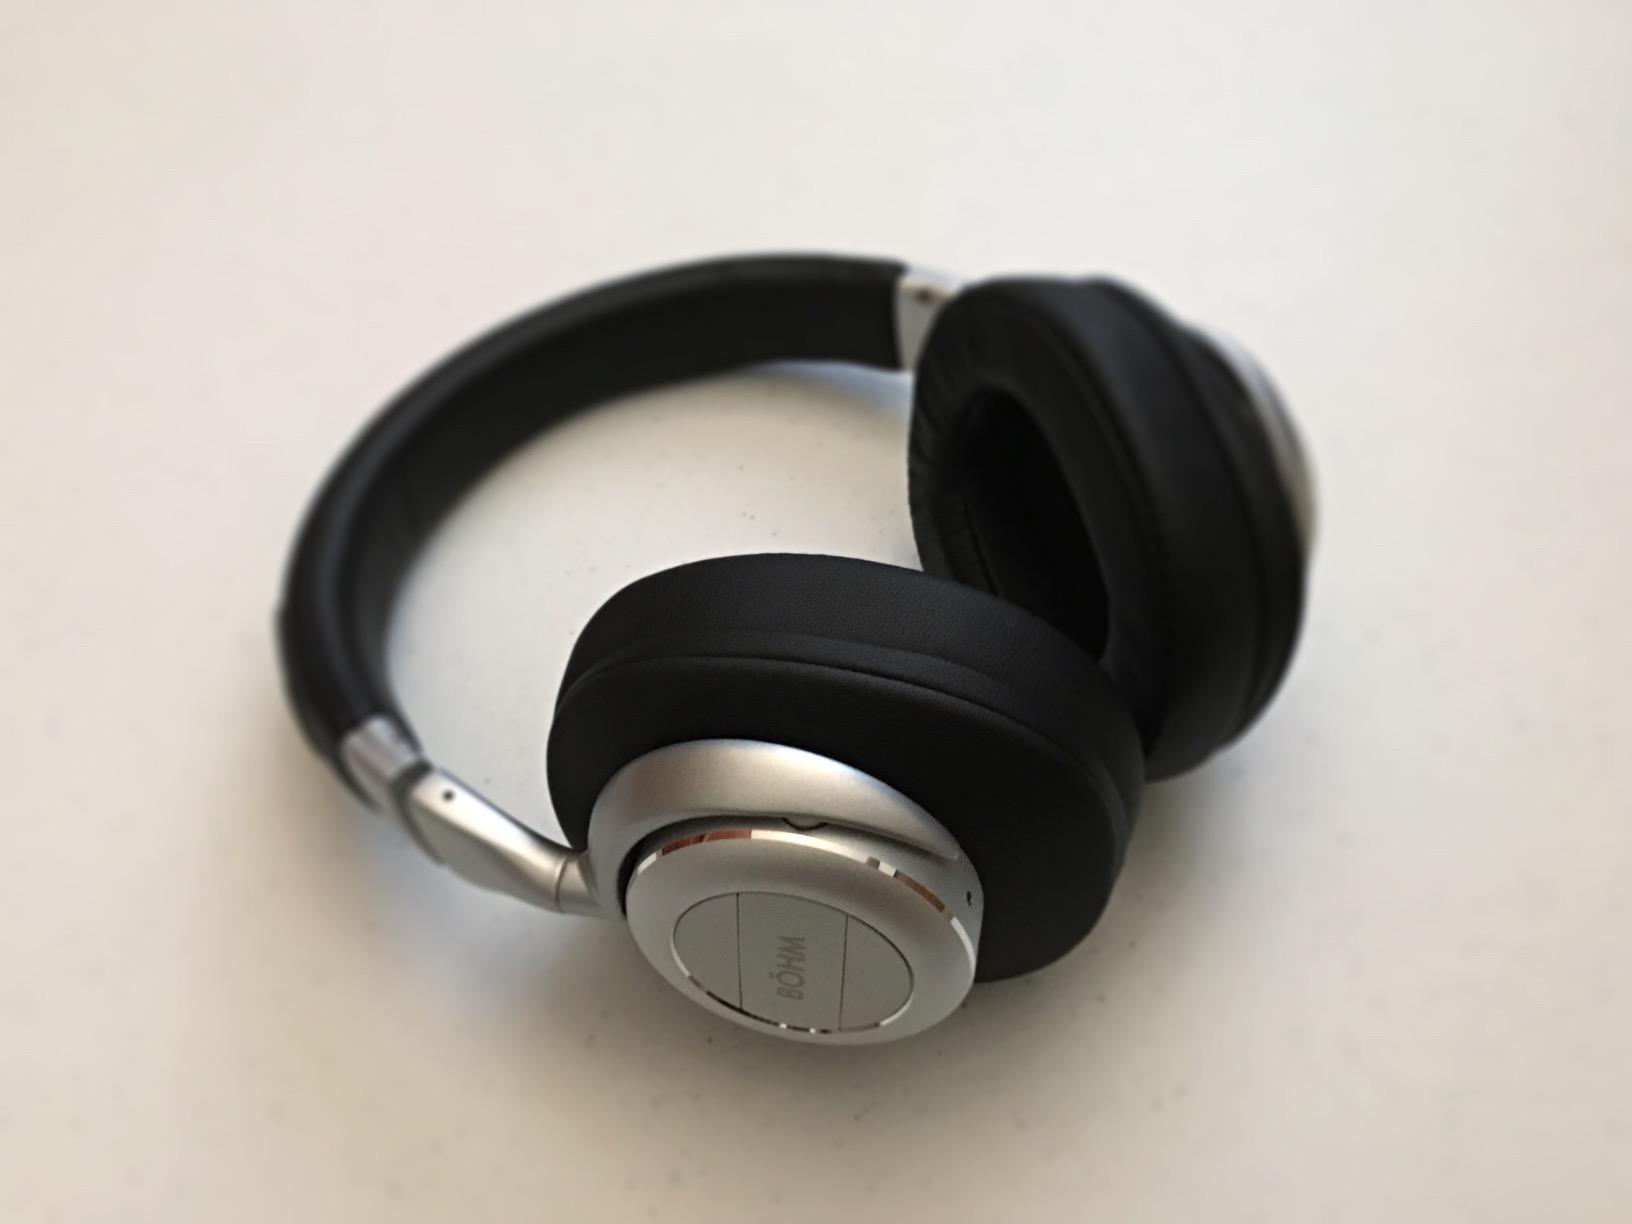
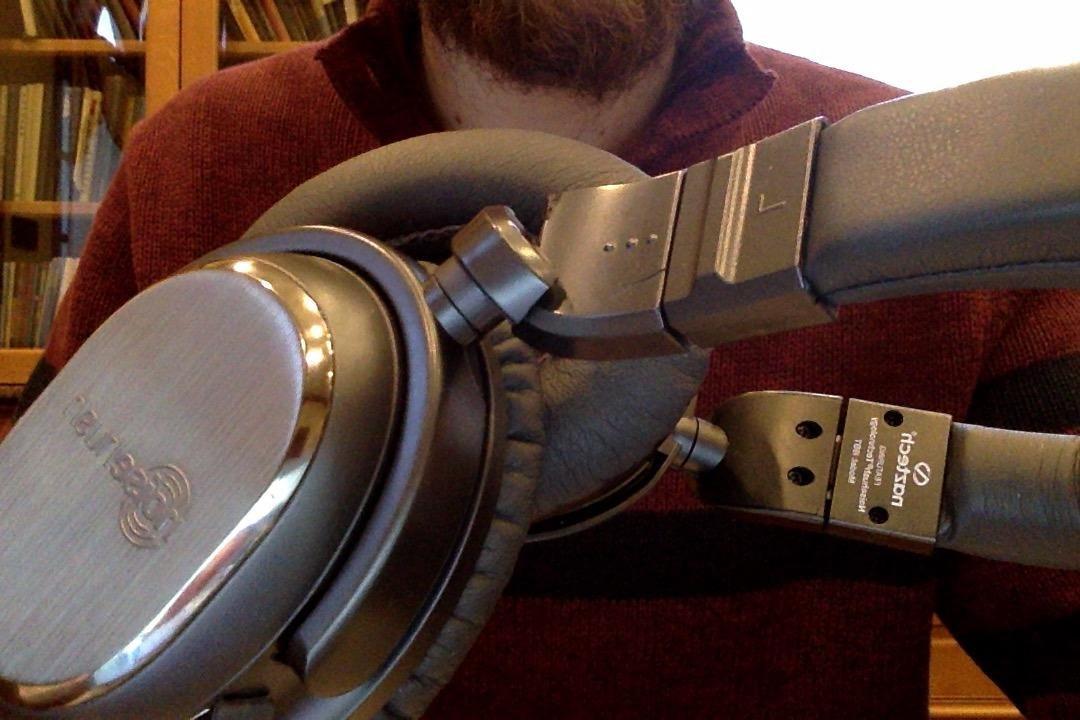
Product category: headphones
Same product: no